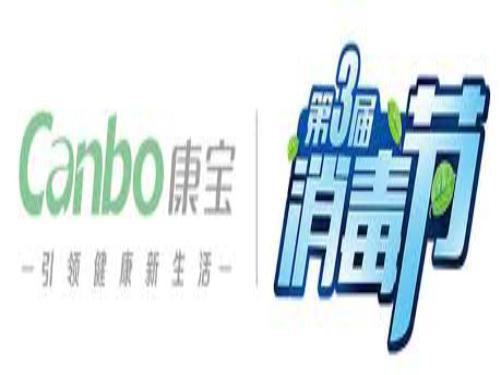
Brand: canbo
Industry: Necessities